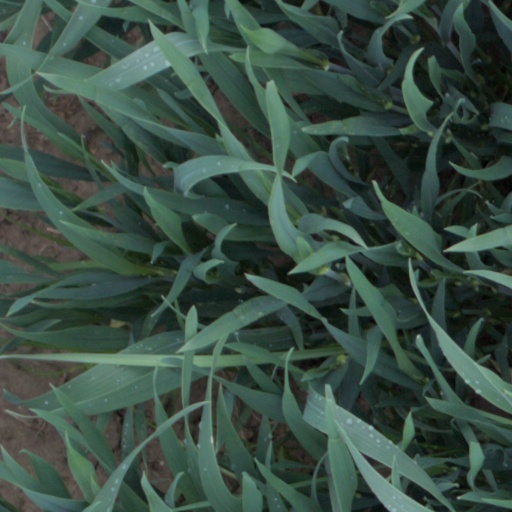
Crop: wheat